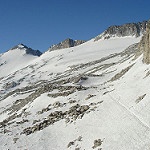
Label: glacier